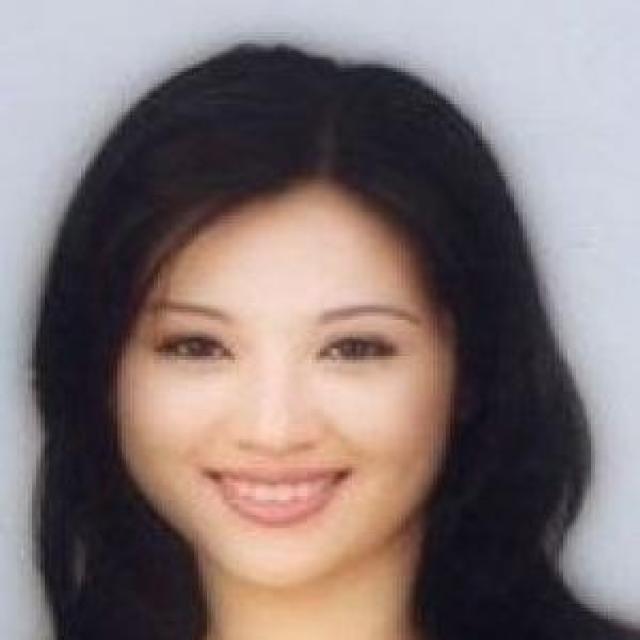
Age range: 21-44